Jeremy Vine

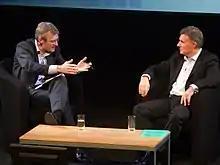
Vine interviewing Ford Ennals at the 2010 Radio Festival

Vine's career at the BBC included reading the news on the radio in Northern Ireland and working as a researcher on the BBC1 series "Heart of the Matter". In 1989, he became a regular reporter on the BBC Radio 4 programme "Today", filing reports from across Europe.